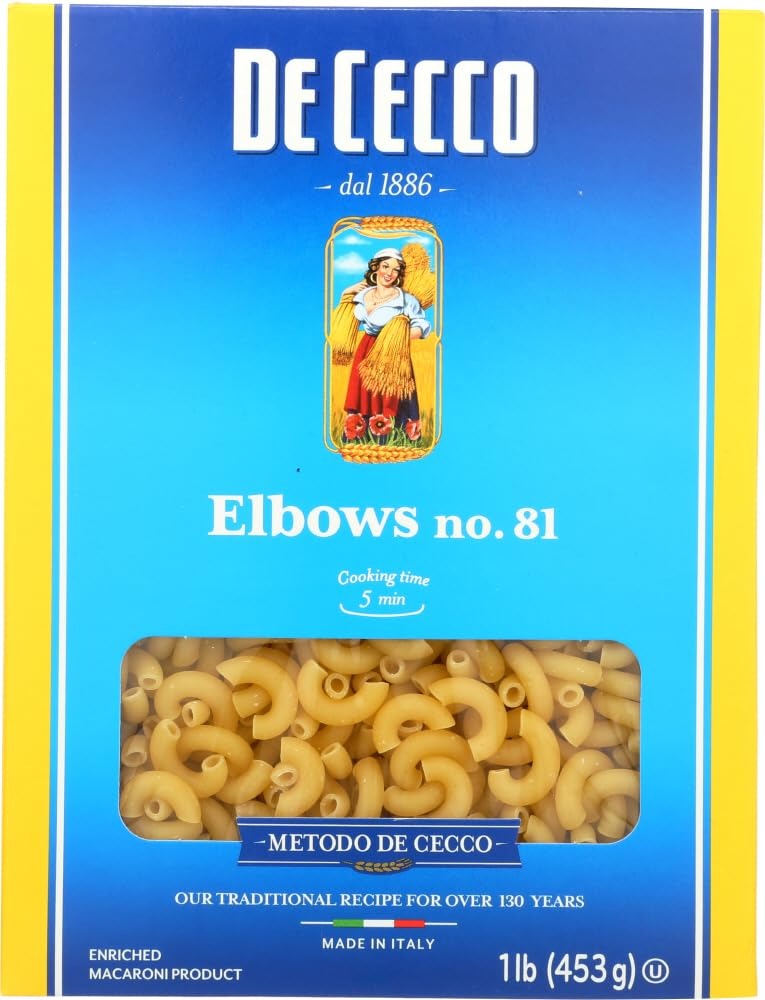
Item Name: De Cecco Semolina Pasta, Elbows No.81, 1 Pound (Pack of 20)
Value: 320.0
Unit: Ounce

Price: 86.62